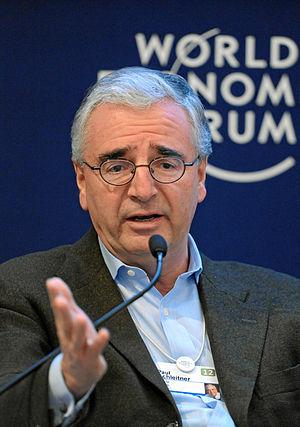
Paul Michael Achleitner, né le 28 septembre 1956 à Linz en Haute-Autriche, est membre du conseil d’administration d’Allianz SE. Il y représente le département chargé de la gestion des portefeuilles financiers et des participations. En novembre 2011, sa nomination au conseil de surveillance de la Deutsche Bank courant mai 2012 est rendue publique.